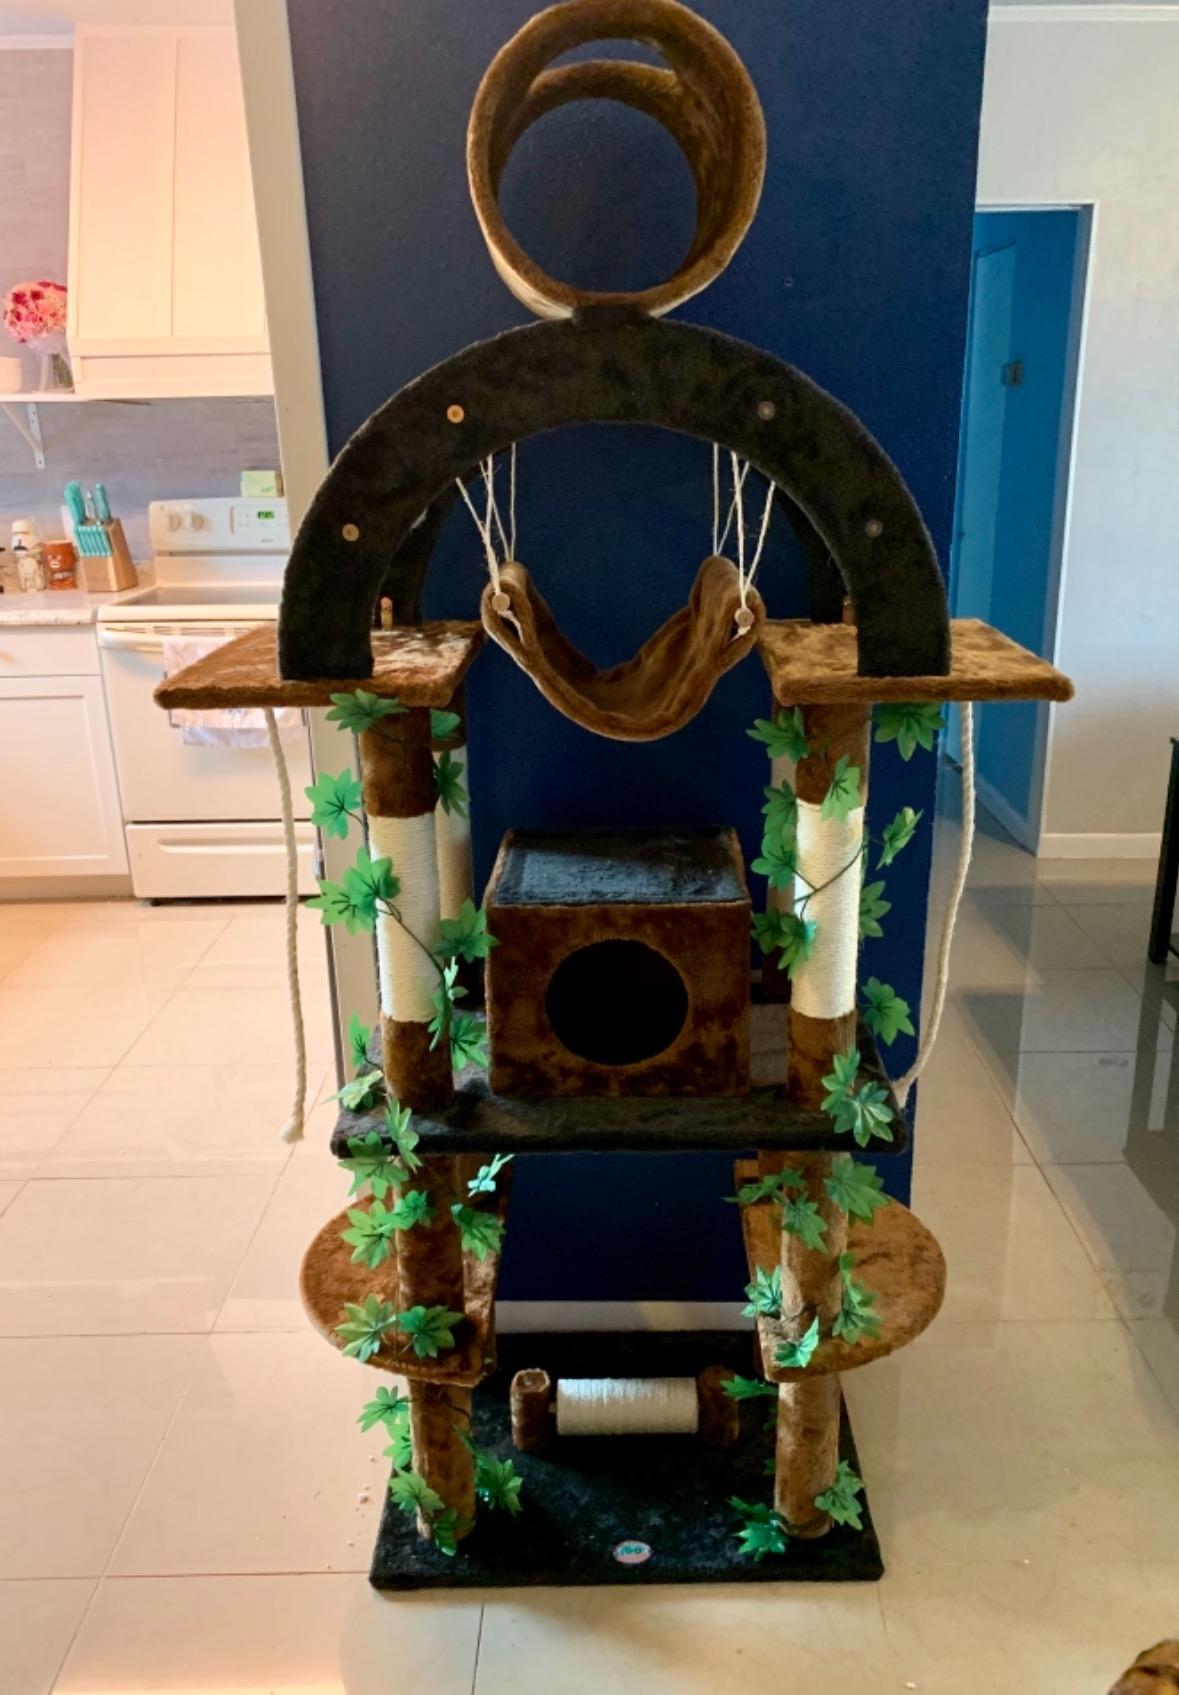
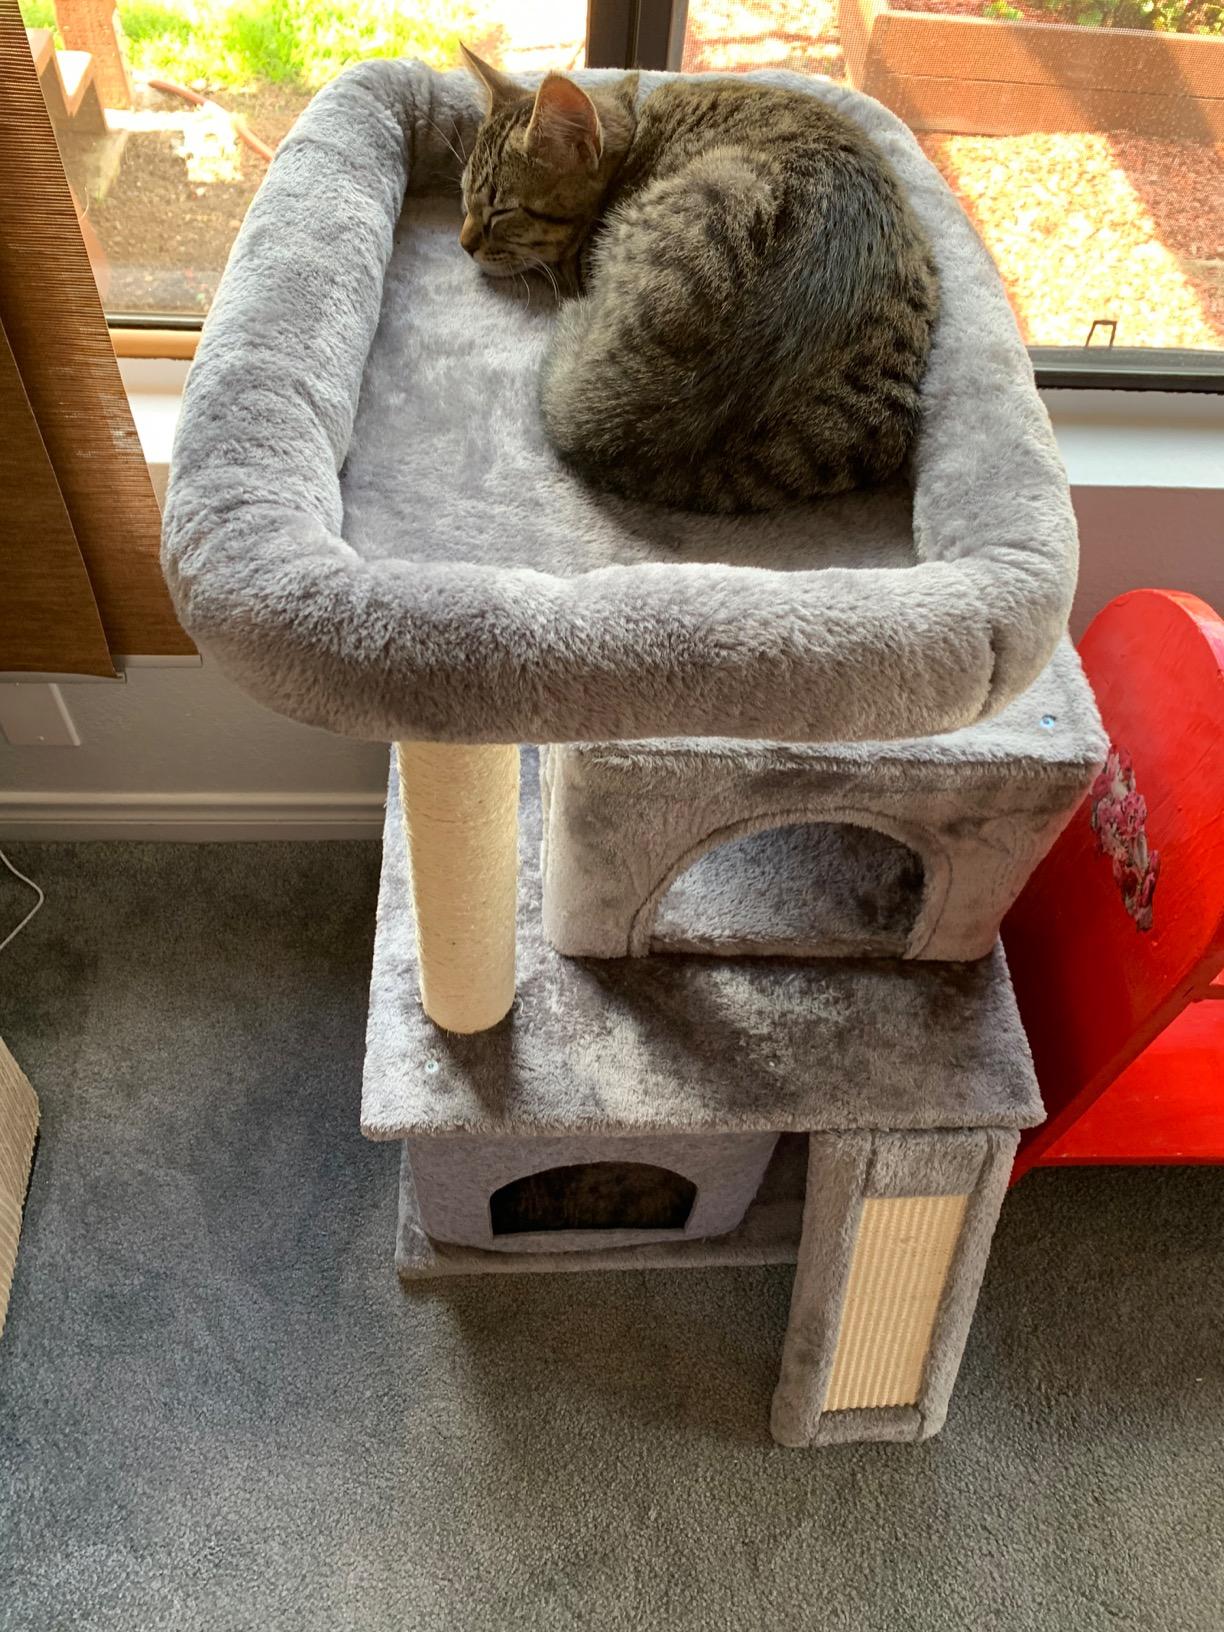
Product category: items_cat tree
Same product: no